Kottarakkara Sree Mahaganapathi Kshethram

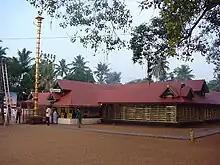

Kottarakkara Sree Mahaganapathy Temple is a Hindu temple in Kottarakkara in the Indian state of Kerala. Though the central deity is Shiva, the temple is known for the shrine of Shiva's son Ganesha (Mahaganapathy).